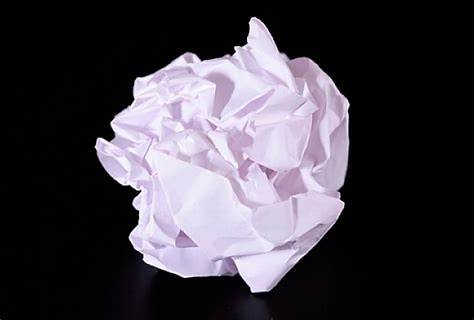
Waste category: paper